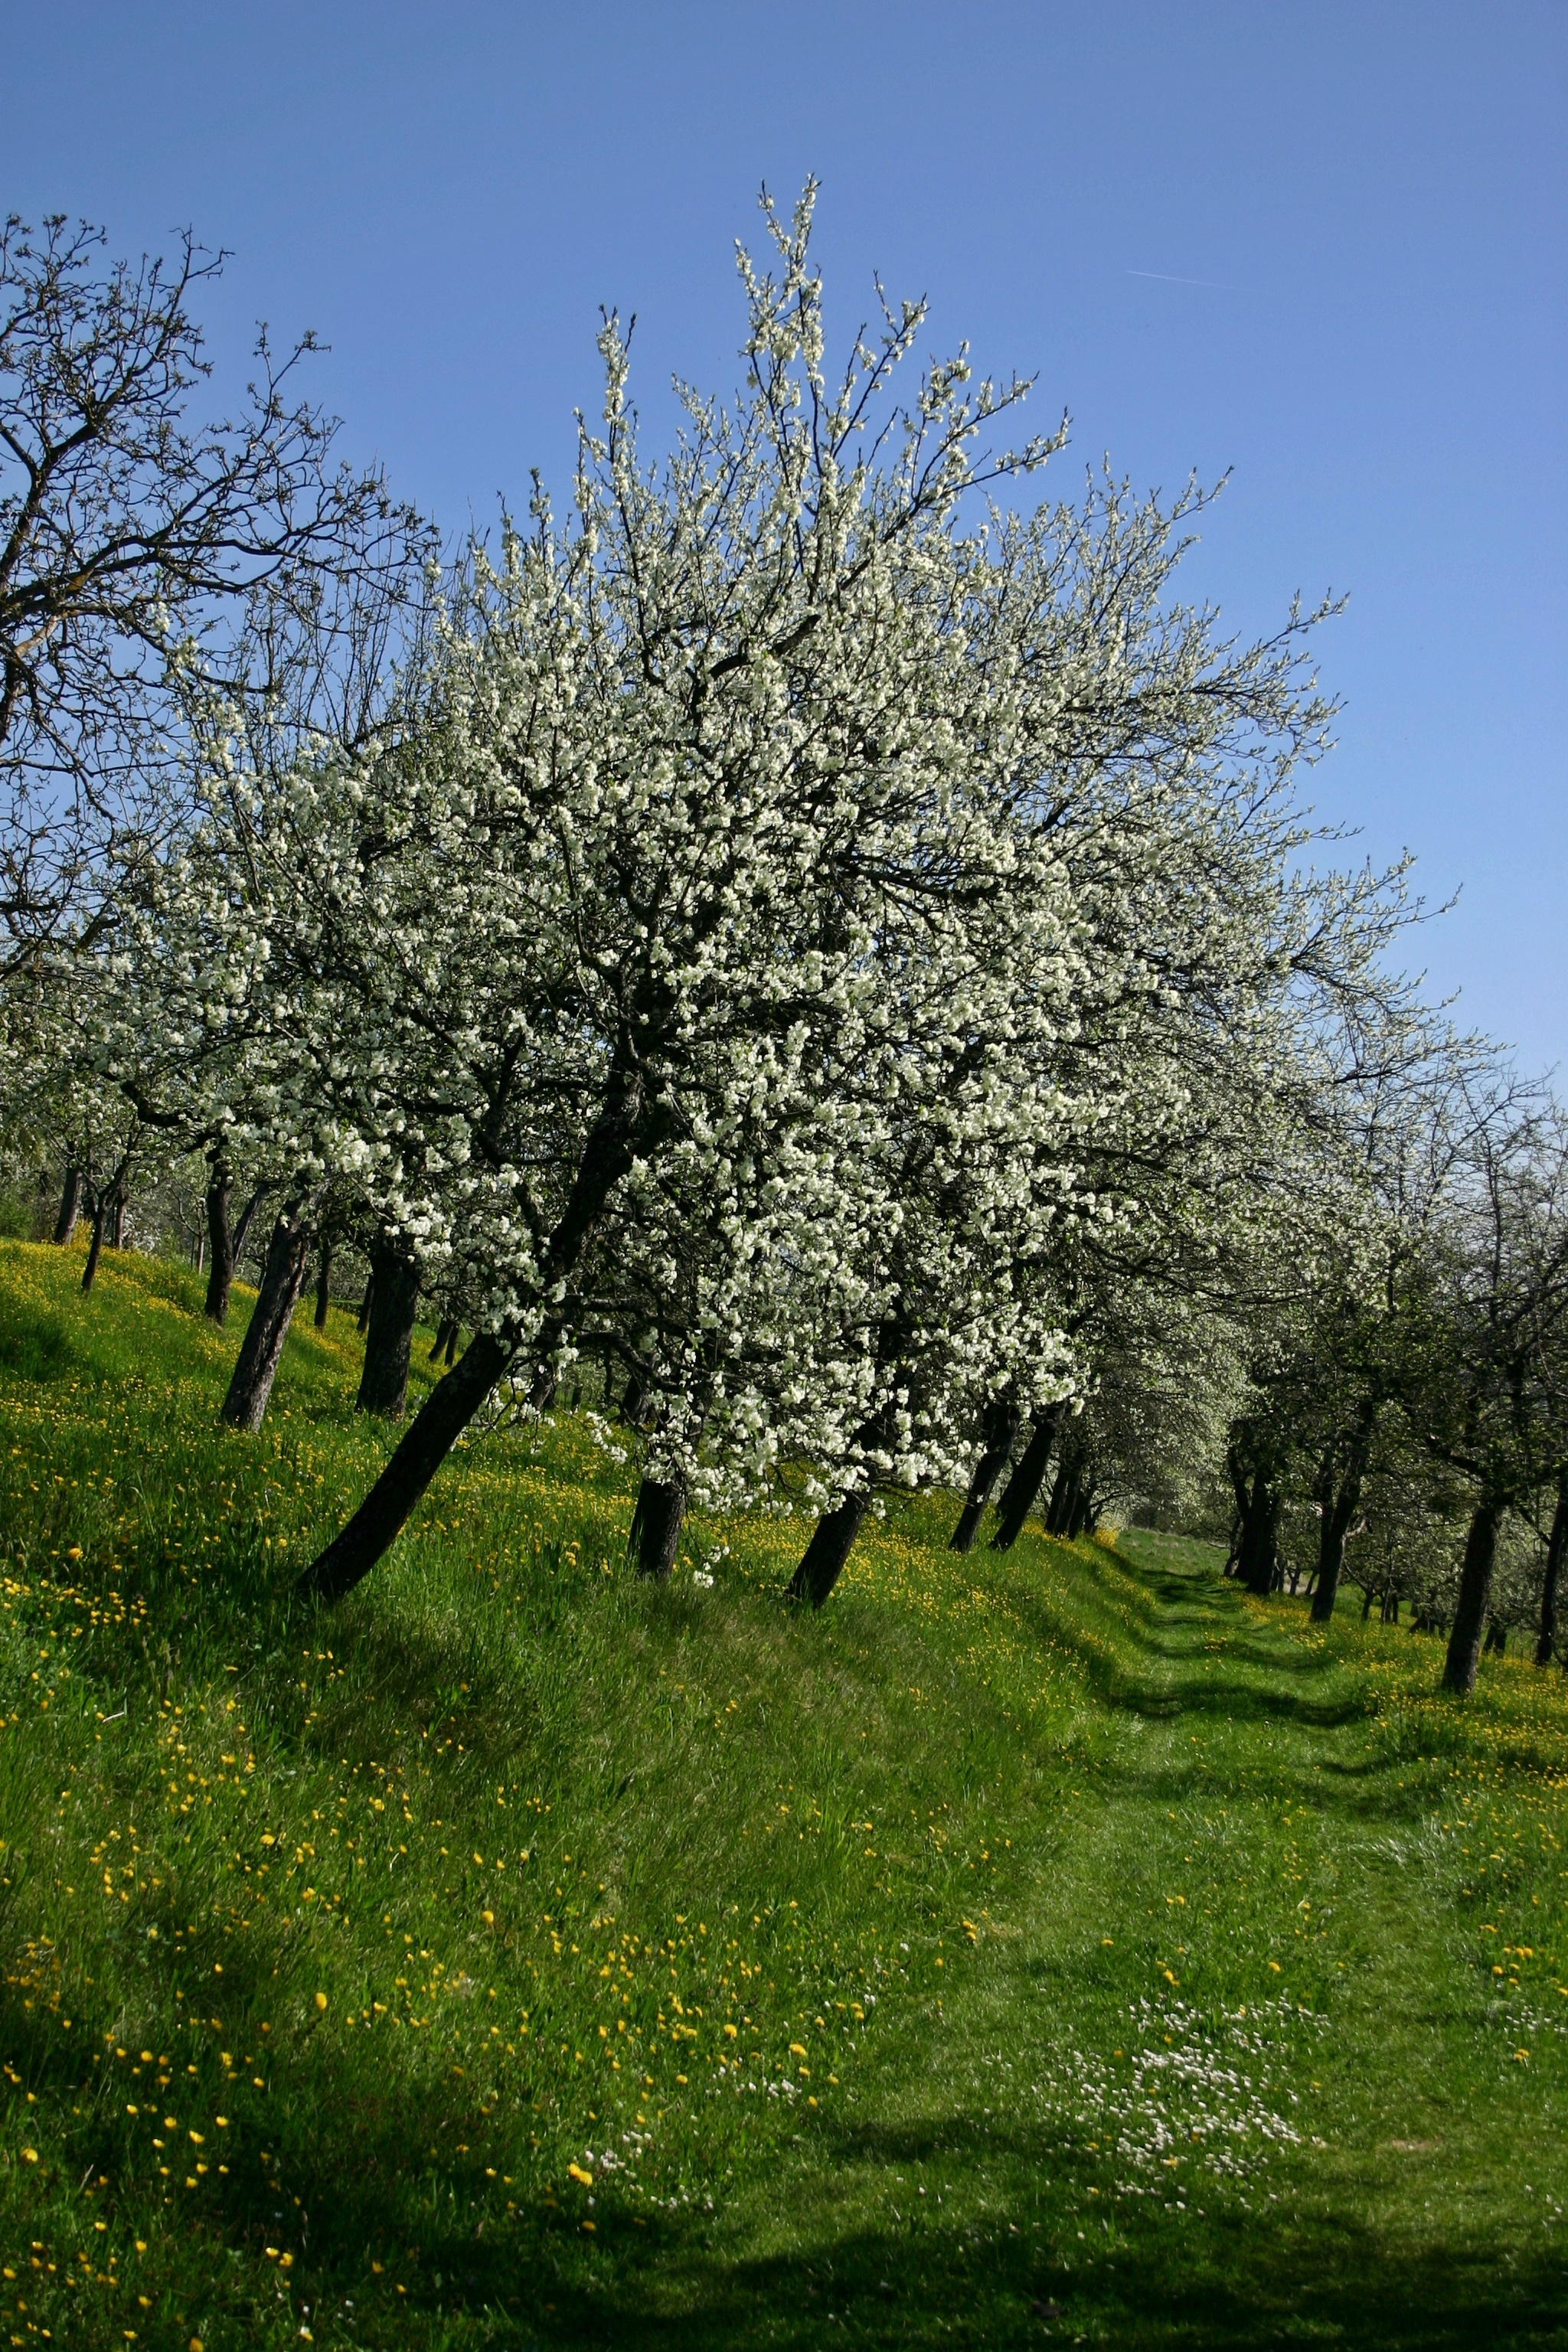
landscape, tree, nature, branch, blossom, plant, sky, white, meadow, fruit, leaf, flower, bloom, orchard, spring, green, produce, blue, agriculture, flora, shrub, fruit tree, away, southern germany, flowering plant, baden wurttemberg, woody plant, land plant